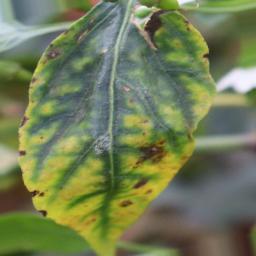
Label: nutritional